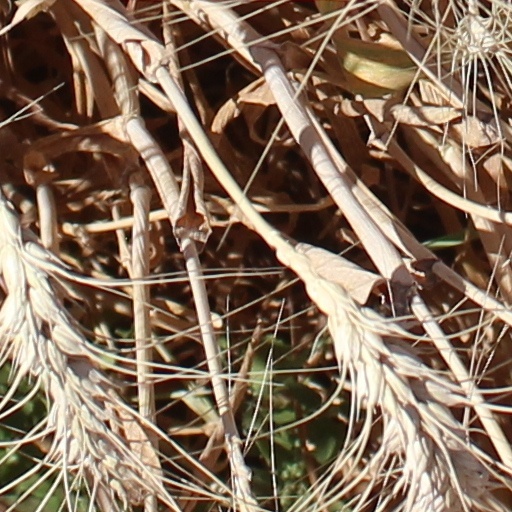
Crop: wheat